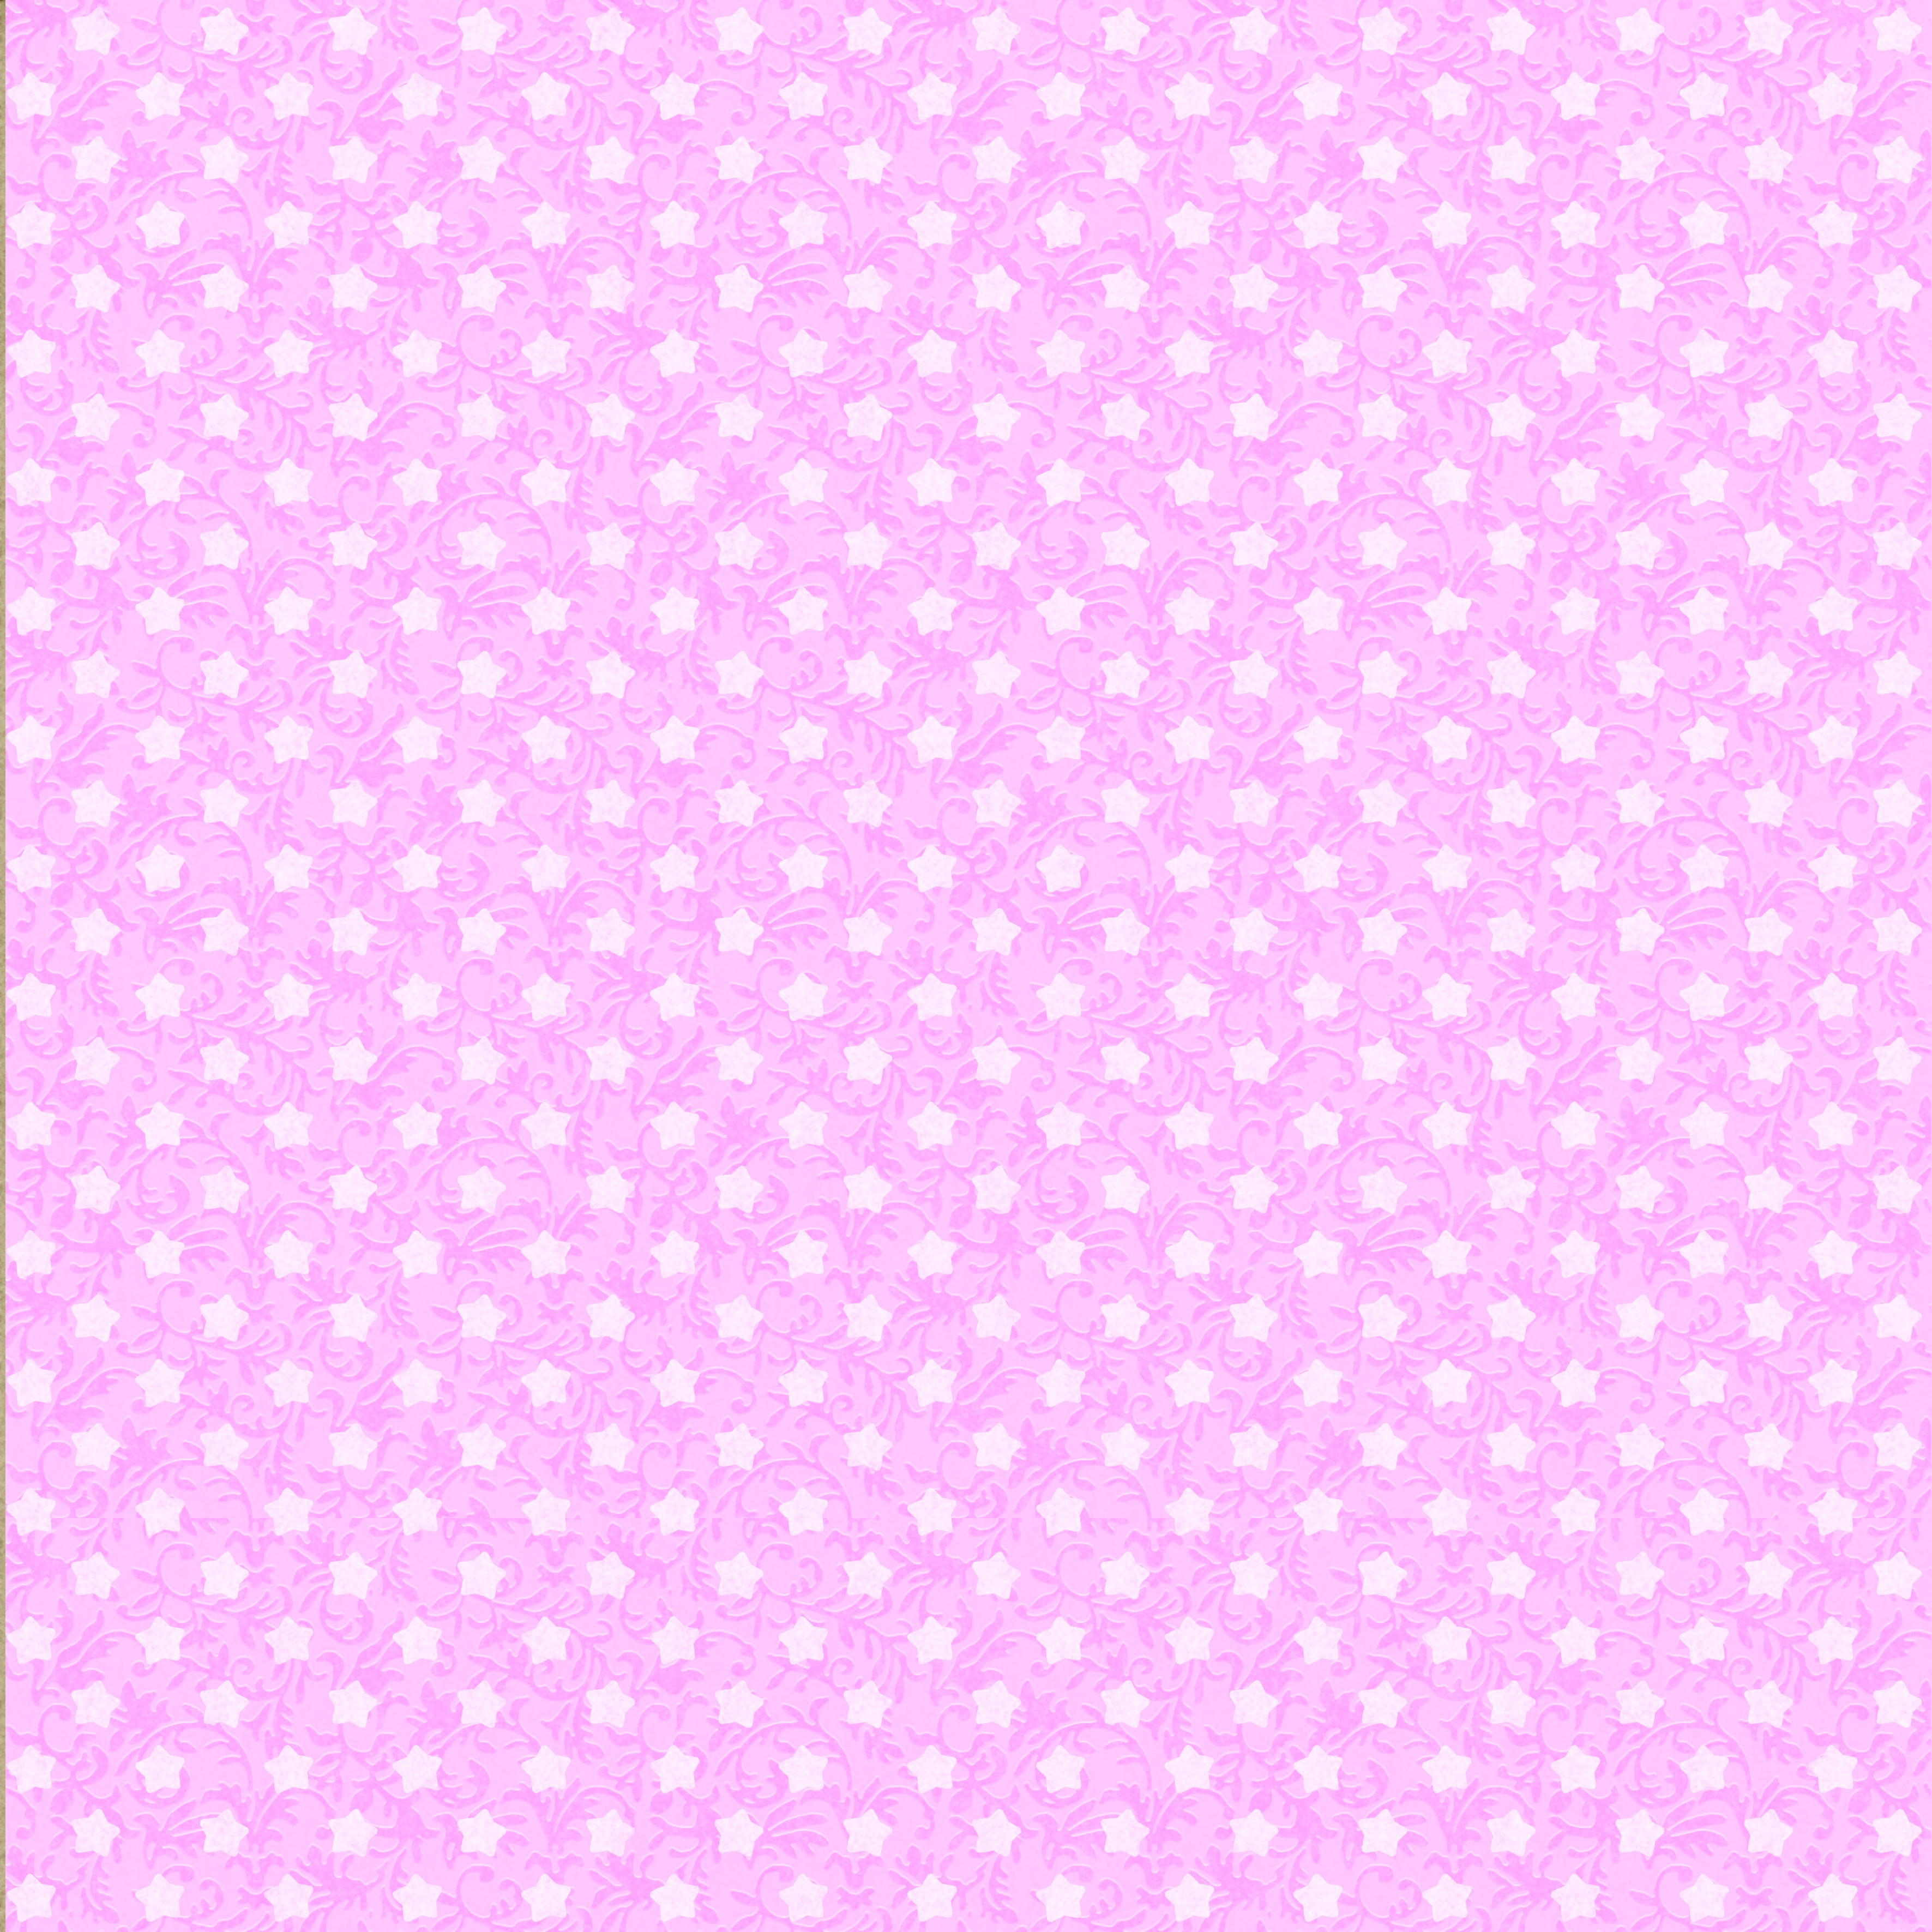
white, texture, purple, petal, pattern, line, pink, paper, circle, tablecloth, card, font, background, design, magenta, shape, embossed